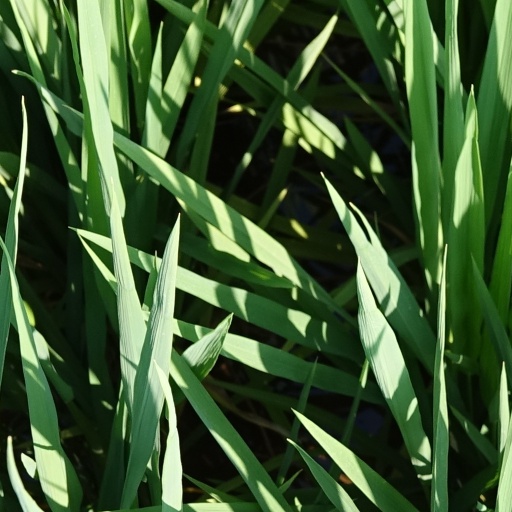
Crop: rice